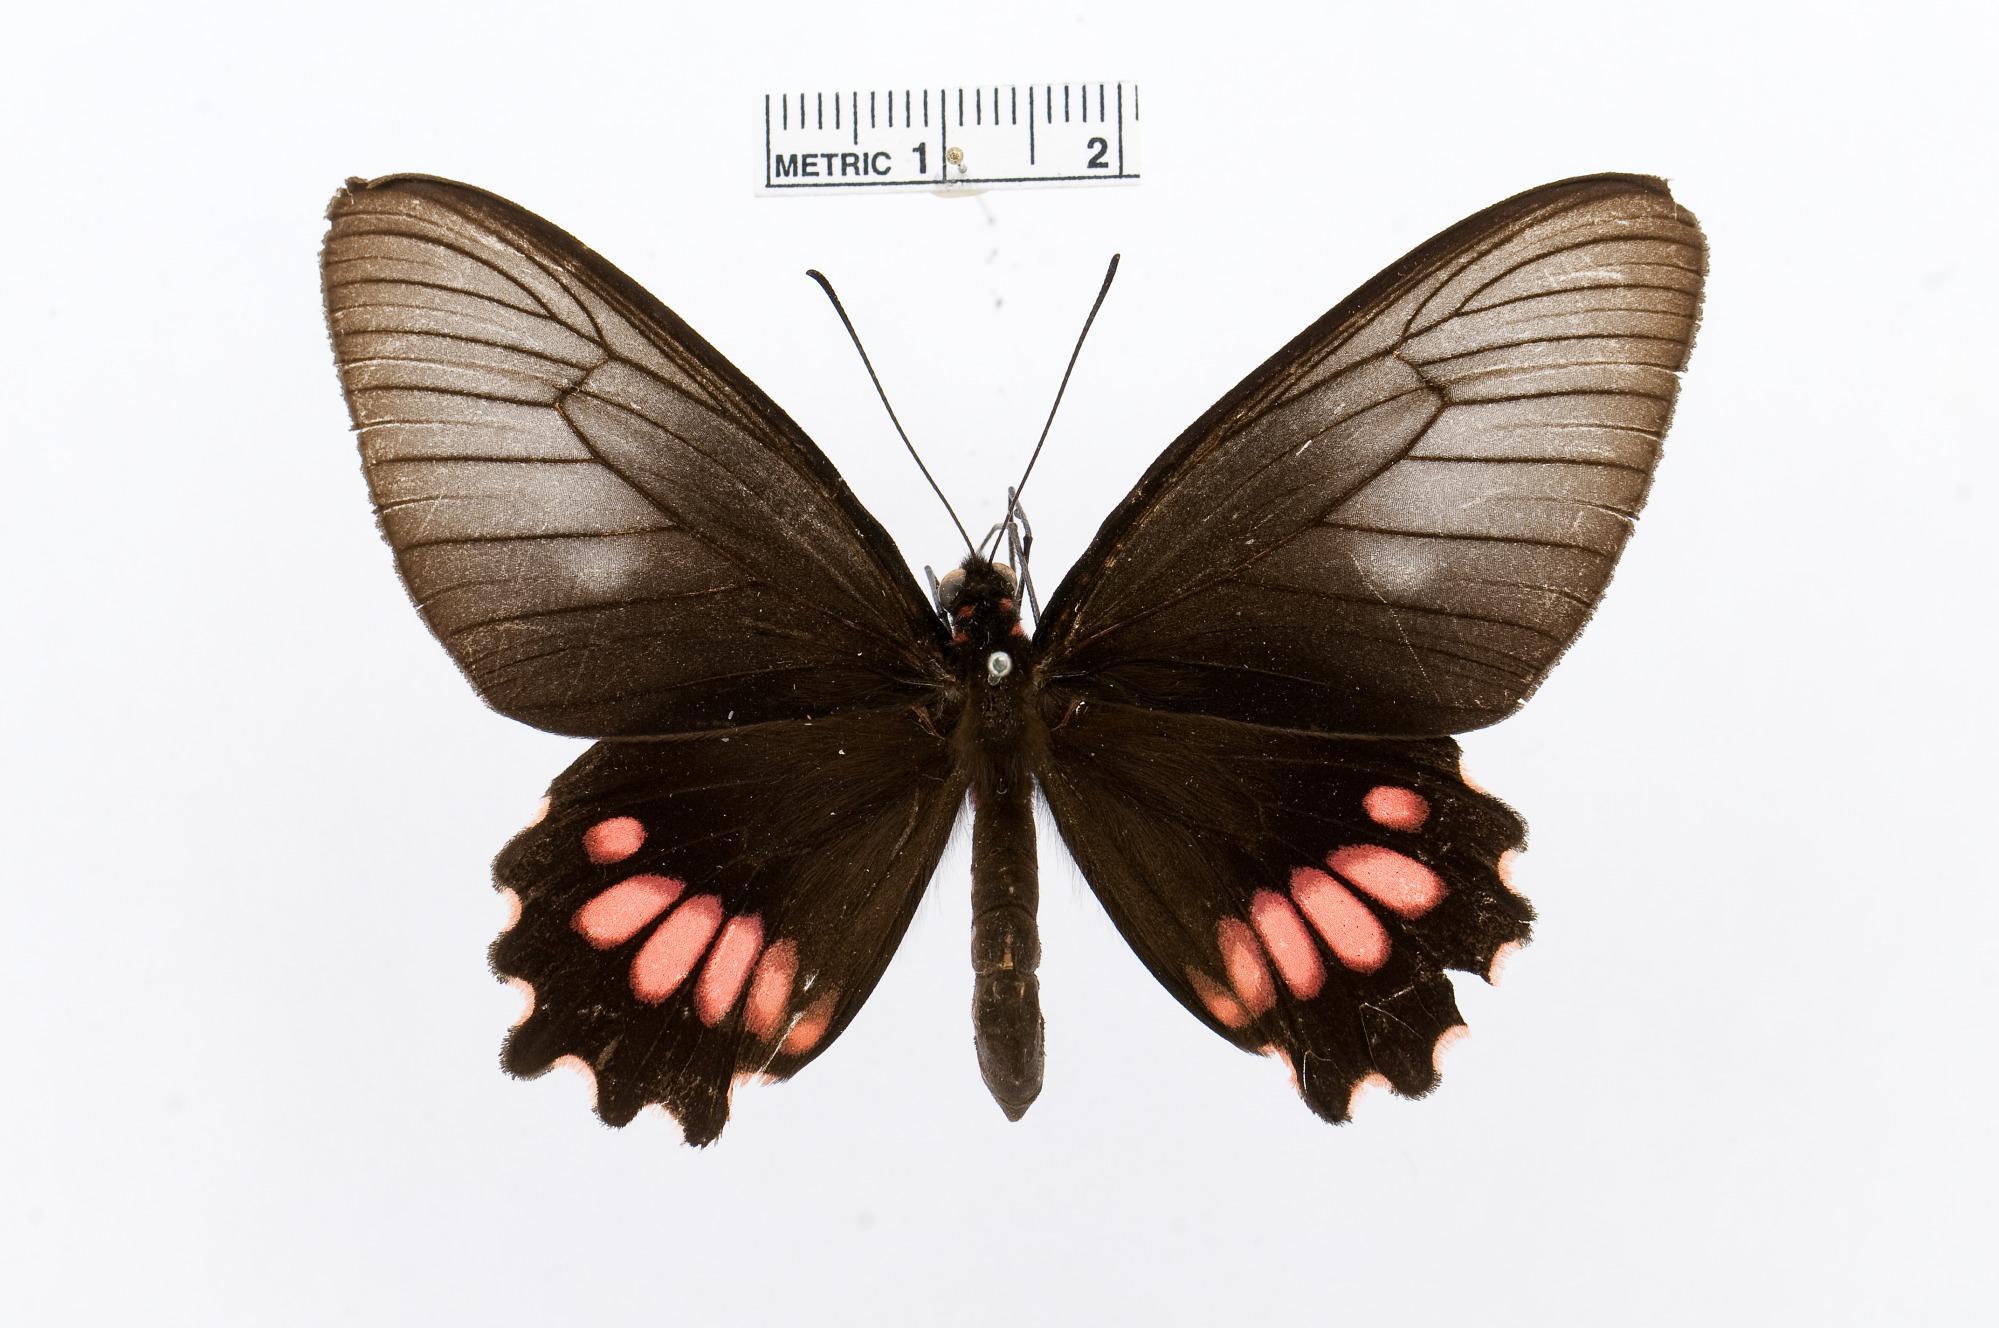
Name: Parides lysander
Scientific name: Parides lysander
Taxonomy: Animalia, Arthropoda, Insecta, Lepidoptera, Papilionidae, Papilioninae